Priest Rapids Dam

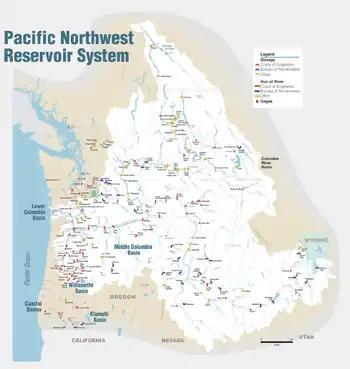
Columbia River Basin

After the disaster of 1949 Vanport Flood on the lower Columbia River, around Vancouver, Washington, and Portland, Oregon, the federal government established the Priest Rapids Project under the Flood Control Act of 1950 (Public Law 81-516; May 17, 1950). The U.S. Army Corps of Engineers decided the project would not be a top priority, so the Grant PUD began looking at taking over the project from the USACE in 1952. With the passage of Public Law 83-544 in 1955, Congress gave Grant PUD the right to proceed. Revenue bonds were issued for construction to begin in July 1956, first generation occurred in 1959, and the dam was completed in 1961. Its reservoir is named Priest Rapids Lake, and extends 18 miles upstream to spillway of Wanapum Dam. Downriver from Priest Rapids Dam is Hanford Reach, the only free-flowing, non-tidal stretch of the Columbia River in the United States.